TSG 1899 Hoffenheim

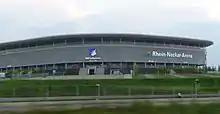
PreZero Rhein-Neckar-Arena, the senior team's current stadium.

Before being promoted to the Bundesliga in 2008, the club played in the Dietmar-Hopp-Stadion, which was built in 1999 with a capacity of 5,000 (1,620 seats).